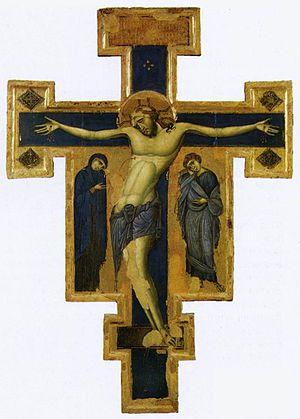
Maître des Crucifix bleus est le nom de convention donné à un peintre anonyme ombrien du Duecento dont les crucifix peints ont la particularité d'afficher une dominante bleue.